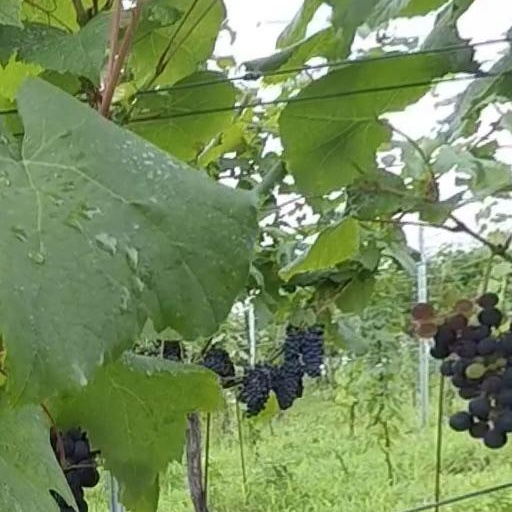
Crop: grape